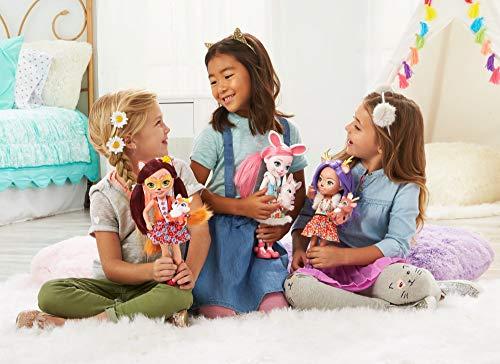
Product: Enchantimals Huggable Cuties Felicity Fox Doll & Flick Figure
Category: Toys & Games | Dolls & Accessories | Dolls
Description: Felicity Fox doll shares a special bond with her animal-bestie Flick fox -they're always together and they look alike, too.
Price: $19.99
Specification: ProductDimensions:8x3.4x15inches|ItemWeight:2.88ounces|ShippingWeight:1.15pounds(Viewshippingratesandpolicies)|ASIN:B07FCTKMBP|Itemmodelnumber:FRH53|Manufacturerrecommendedage:4-8years